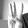
ASL letter: W